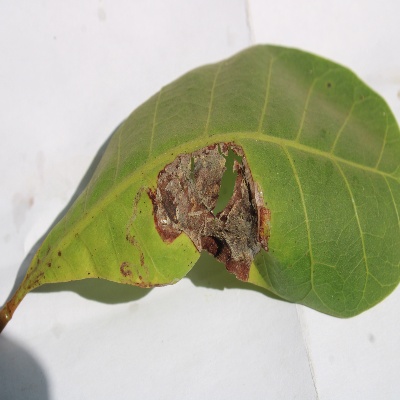
Crop: Cashew
Condition: leaf miner